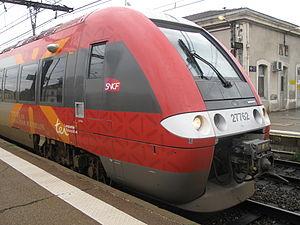
Rame TER Languedoc-Roussillon Z 27762, gare de Nimes, France